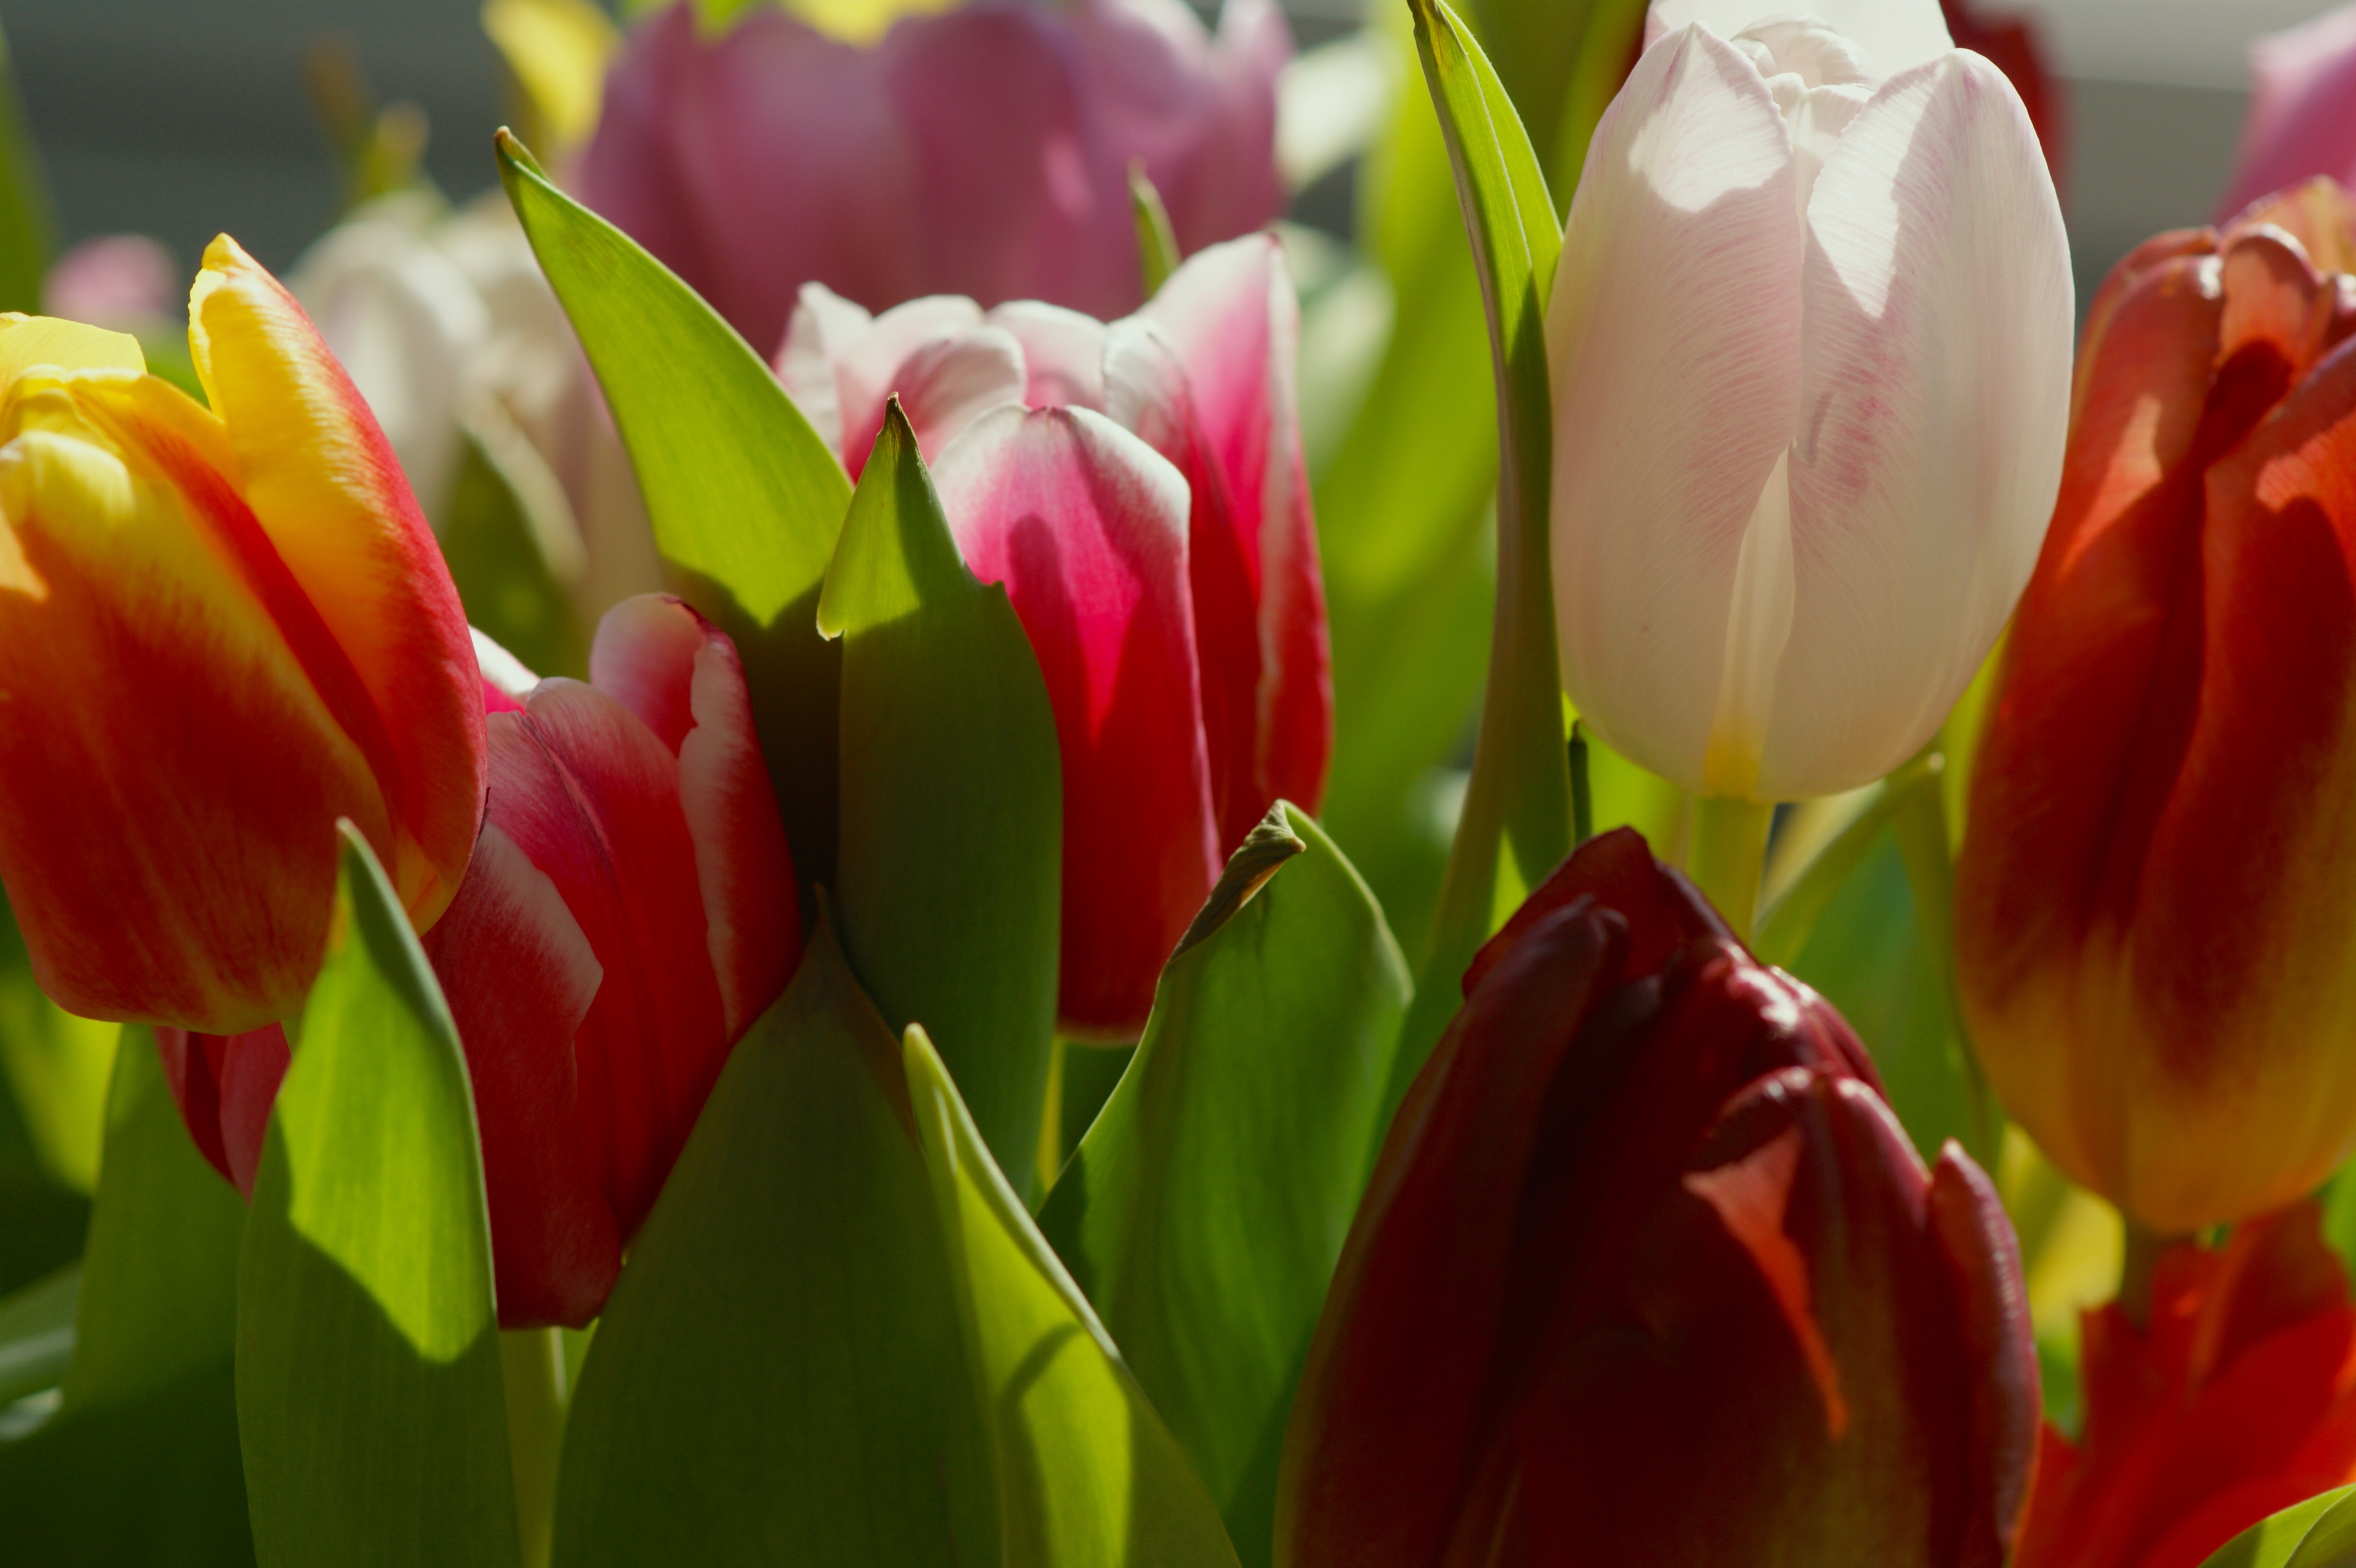
nature, plant, sun, flower, petal, tulip, spring, colorful, flora, flowers, beautiful, tulips, strauss, flowering plant, lily family, plant stem, land plant